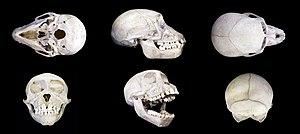
Babouin Cynocéphale Papio hamadryas cynocephalus (Papio hamadryas Linnaeus 1758) Sujet jeune (Différentes vues du même spécimen) Taille
Le Babouin cynocéphale ou Babouin jaune est un singe africain de la famille des cercopithécidés.
Les Babouins forment un genre de singes cynocéphales de la famille des cercopithécidés répandus en Afrique subsaharienne et au sud de la péninsule Arabique.